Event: Ecuador Earthquake
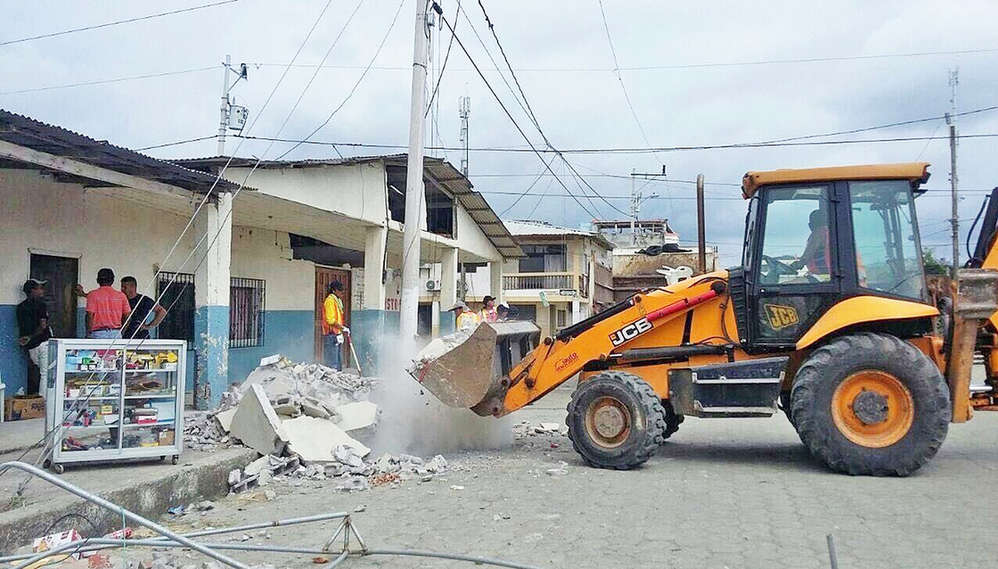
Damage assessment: damage